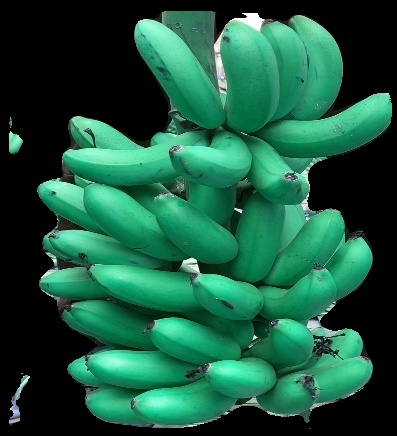
Variety: rasbale
Grade: grade1